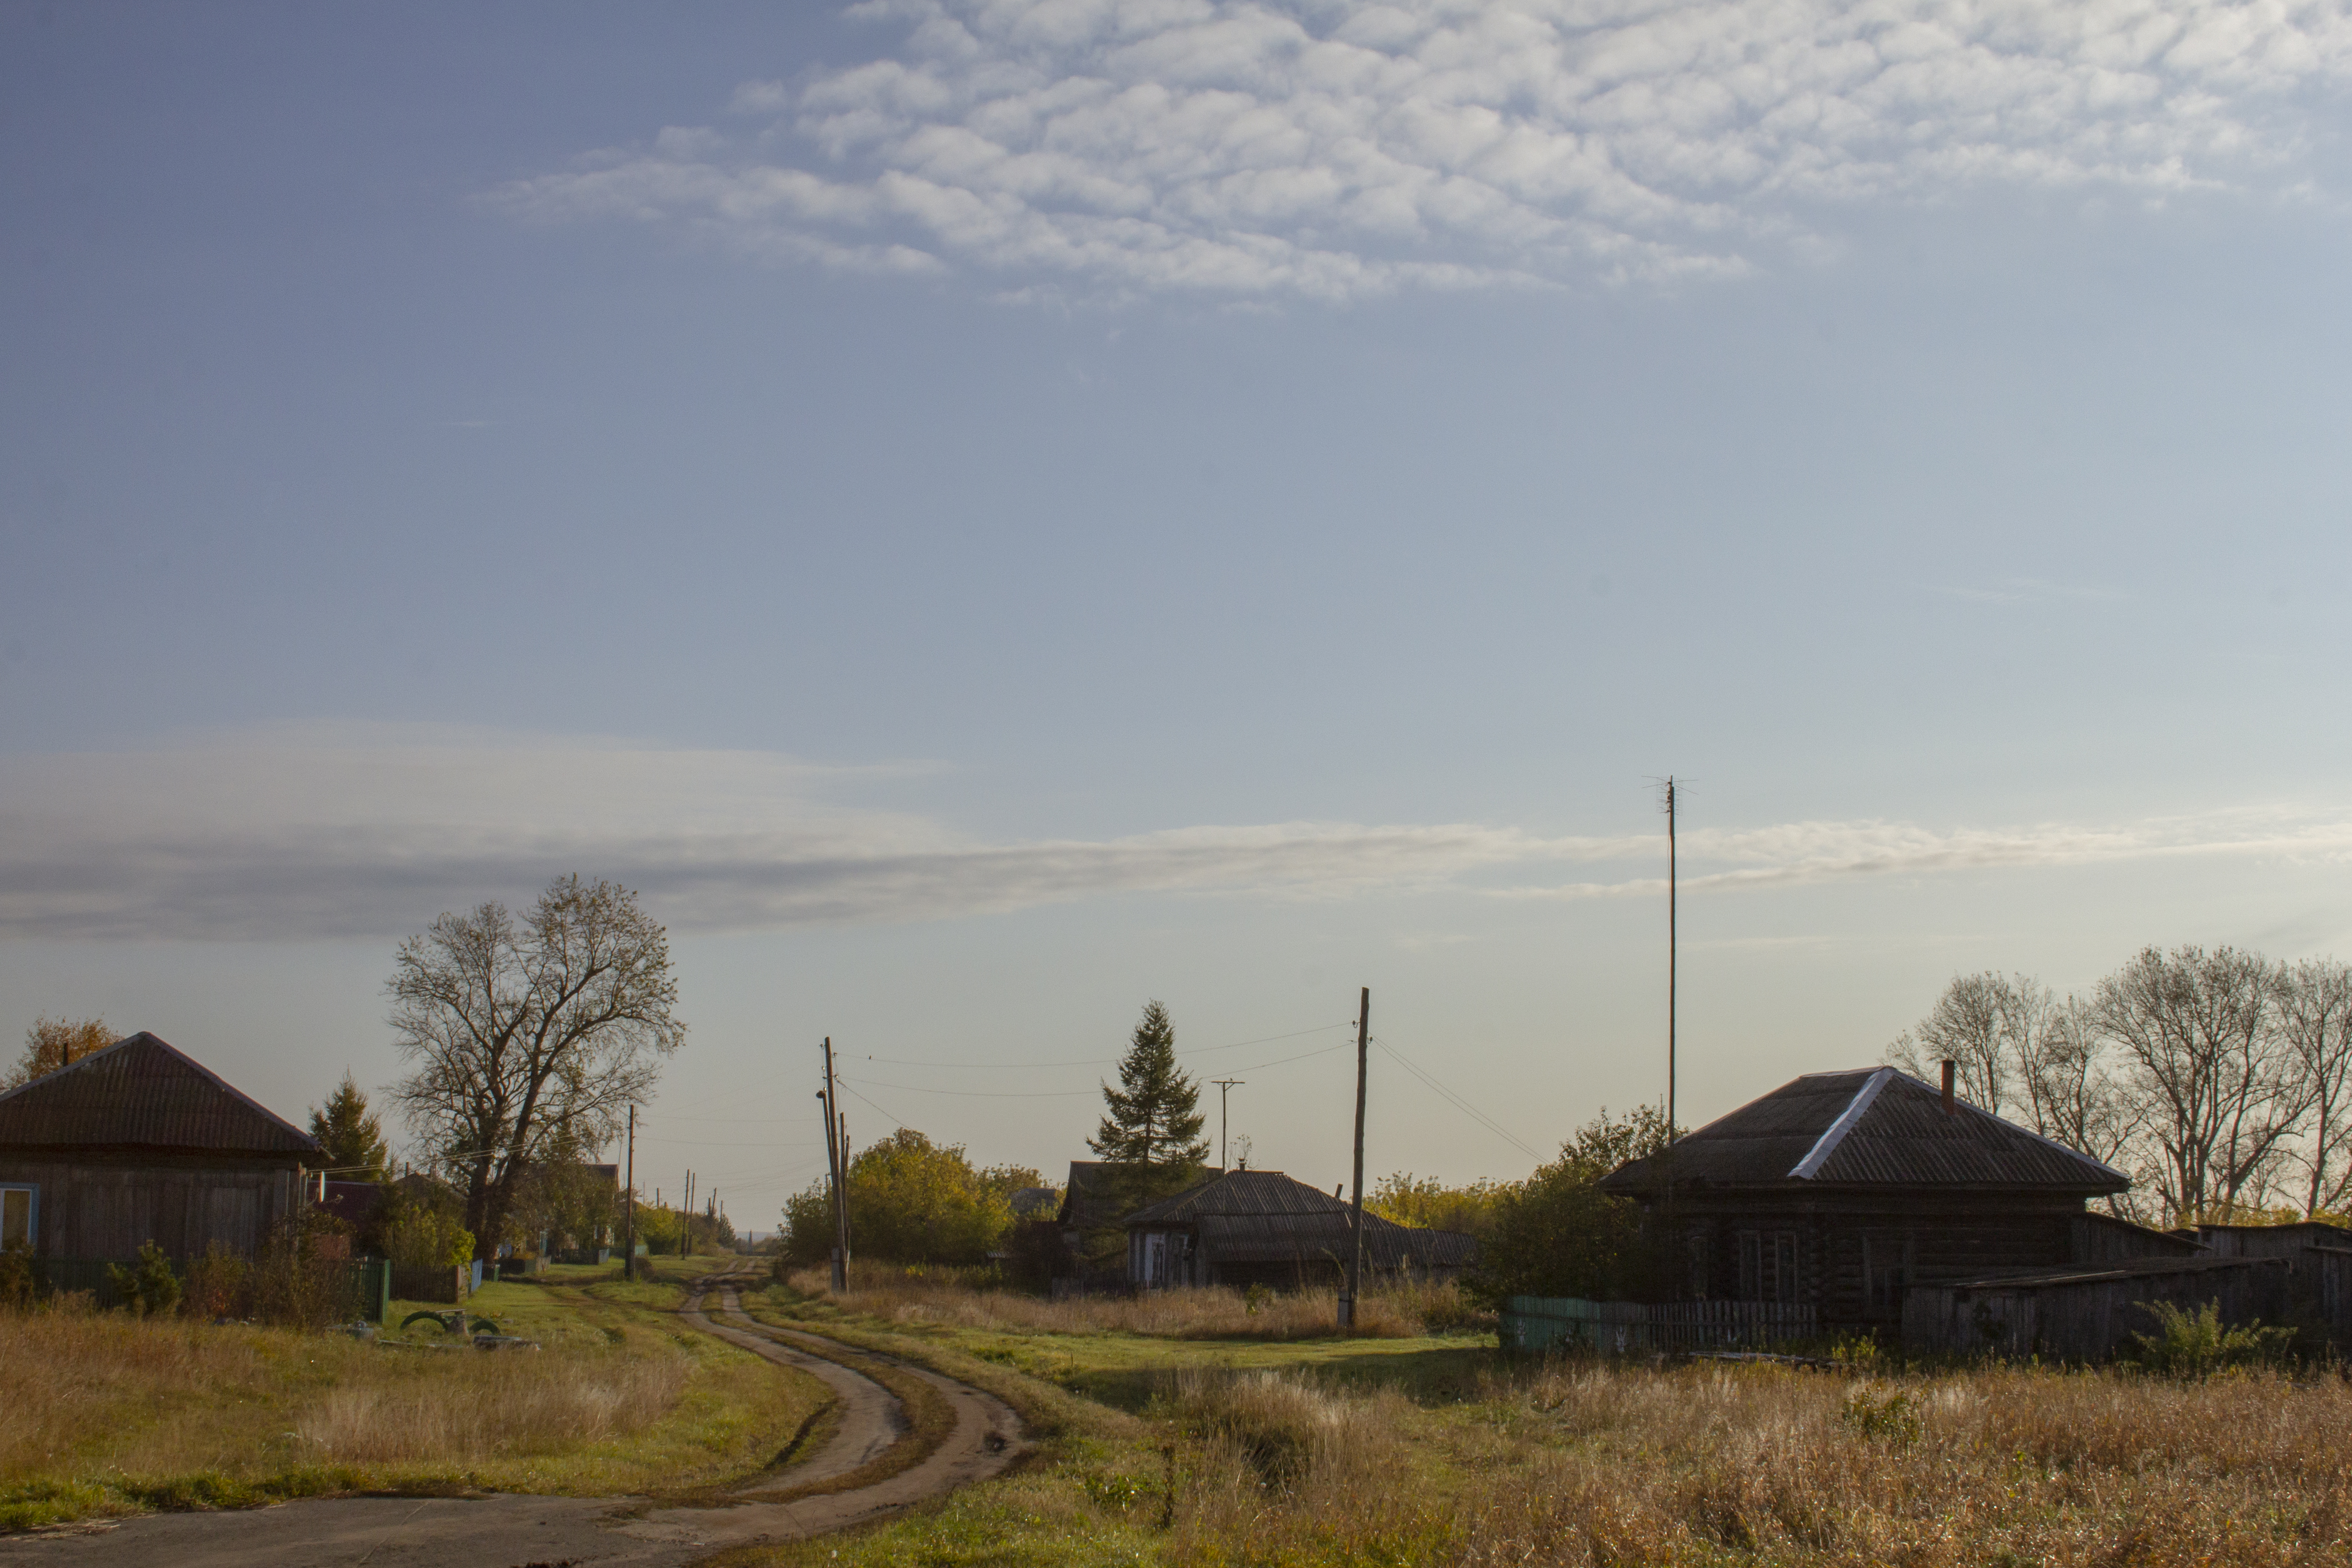
village, houses, farm, housing, huts, trees, grove, landscape, autumn, pyroda, sky, natural landscape, cloud, atmospheric phenomenon, rural area, tree, road, land lot, house, infrastructure, plain, field, hill, mountain, prairie, plant, grassland, horizon, overhead power line